Type 90 tank

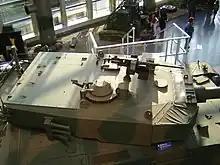
The turret of the Type 90 at the JGSDF public information center. Note the large bustle area for the autoloader, as well as the configuration of the grenade launchers.

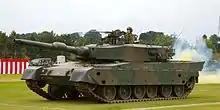
A Type 90 during a public demonstration at the JGSDF Ordnance School in Tsuchiura, Kanto, Japan.

After the adoption of the Type 74, the Japanese High Command was already looking for a superior, completely indigenous tank design to defeat the Soviet T-72. As a result, development of a prototype Joint development was performed by Mitsubishi Heavy Industries and TRDI (Japan Defense Agency's Technology Research and Development Institute). Major subcontractors included Japan Steel Works, Daikin Industries, Mitsubishi Electric, Fujitsu and NEC.